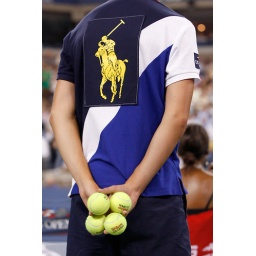
A ball boy at the 2010 US Open inside Arthur Ashe Stadium in Flushing Meadows Corona Park.